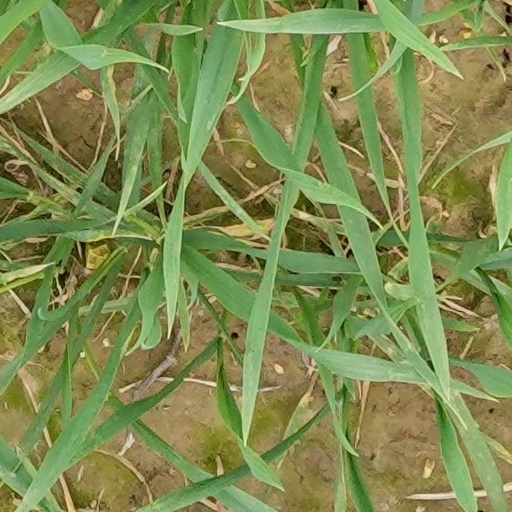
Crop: wheat